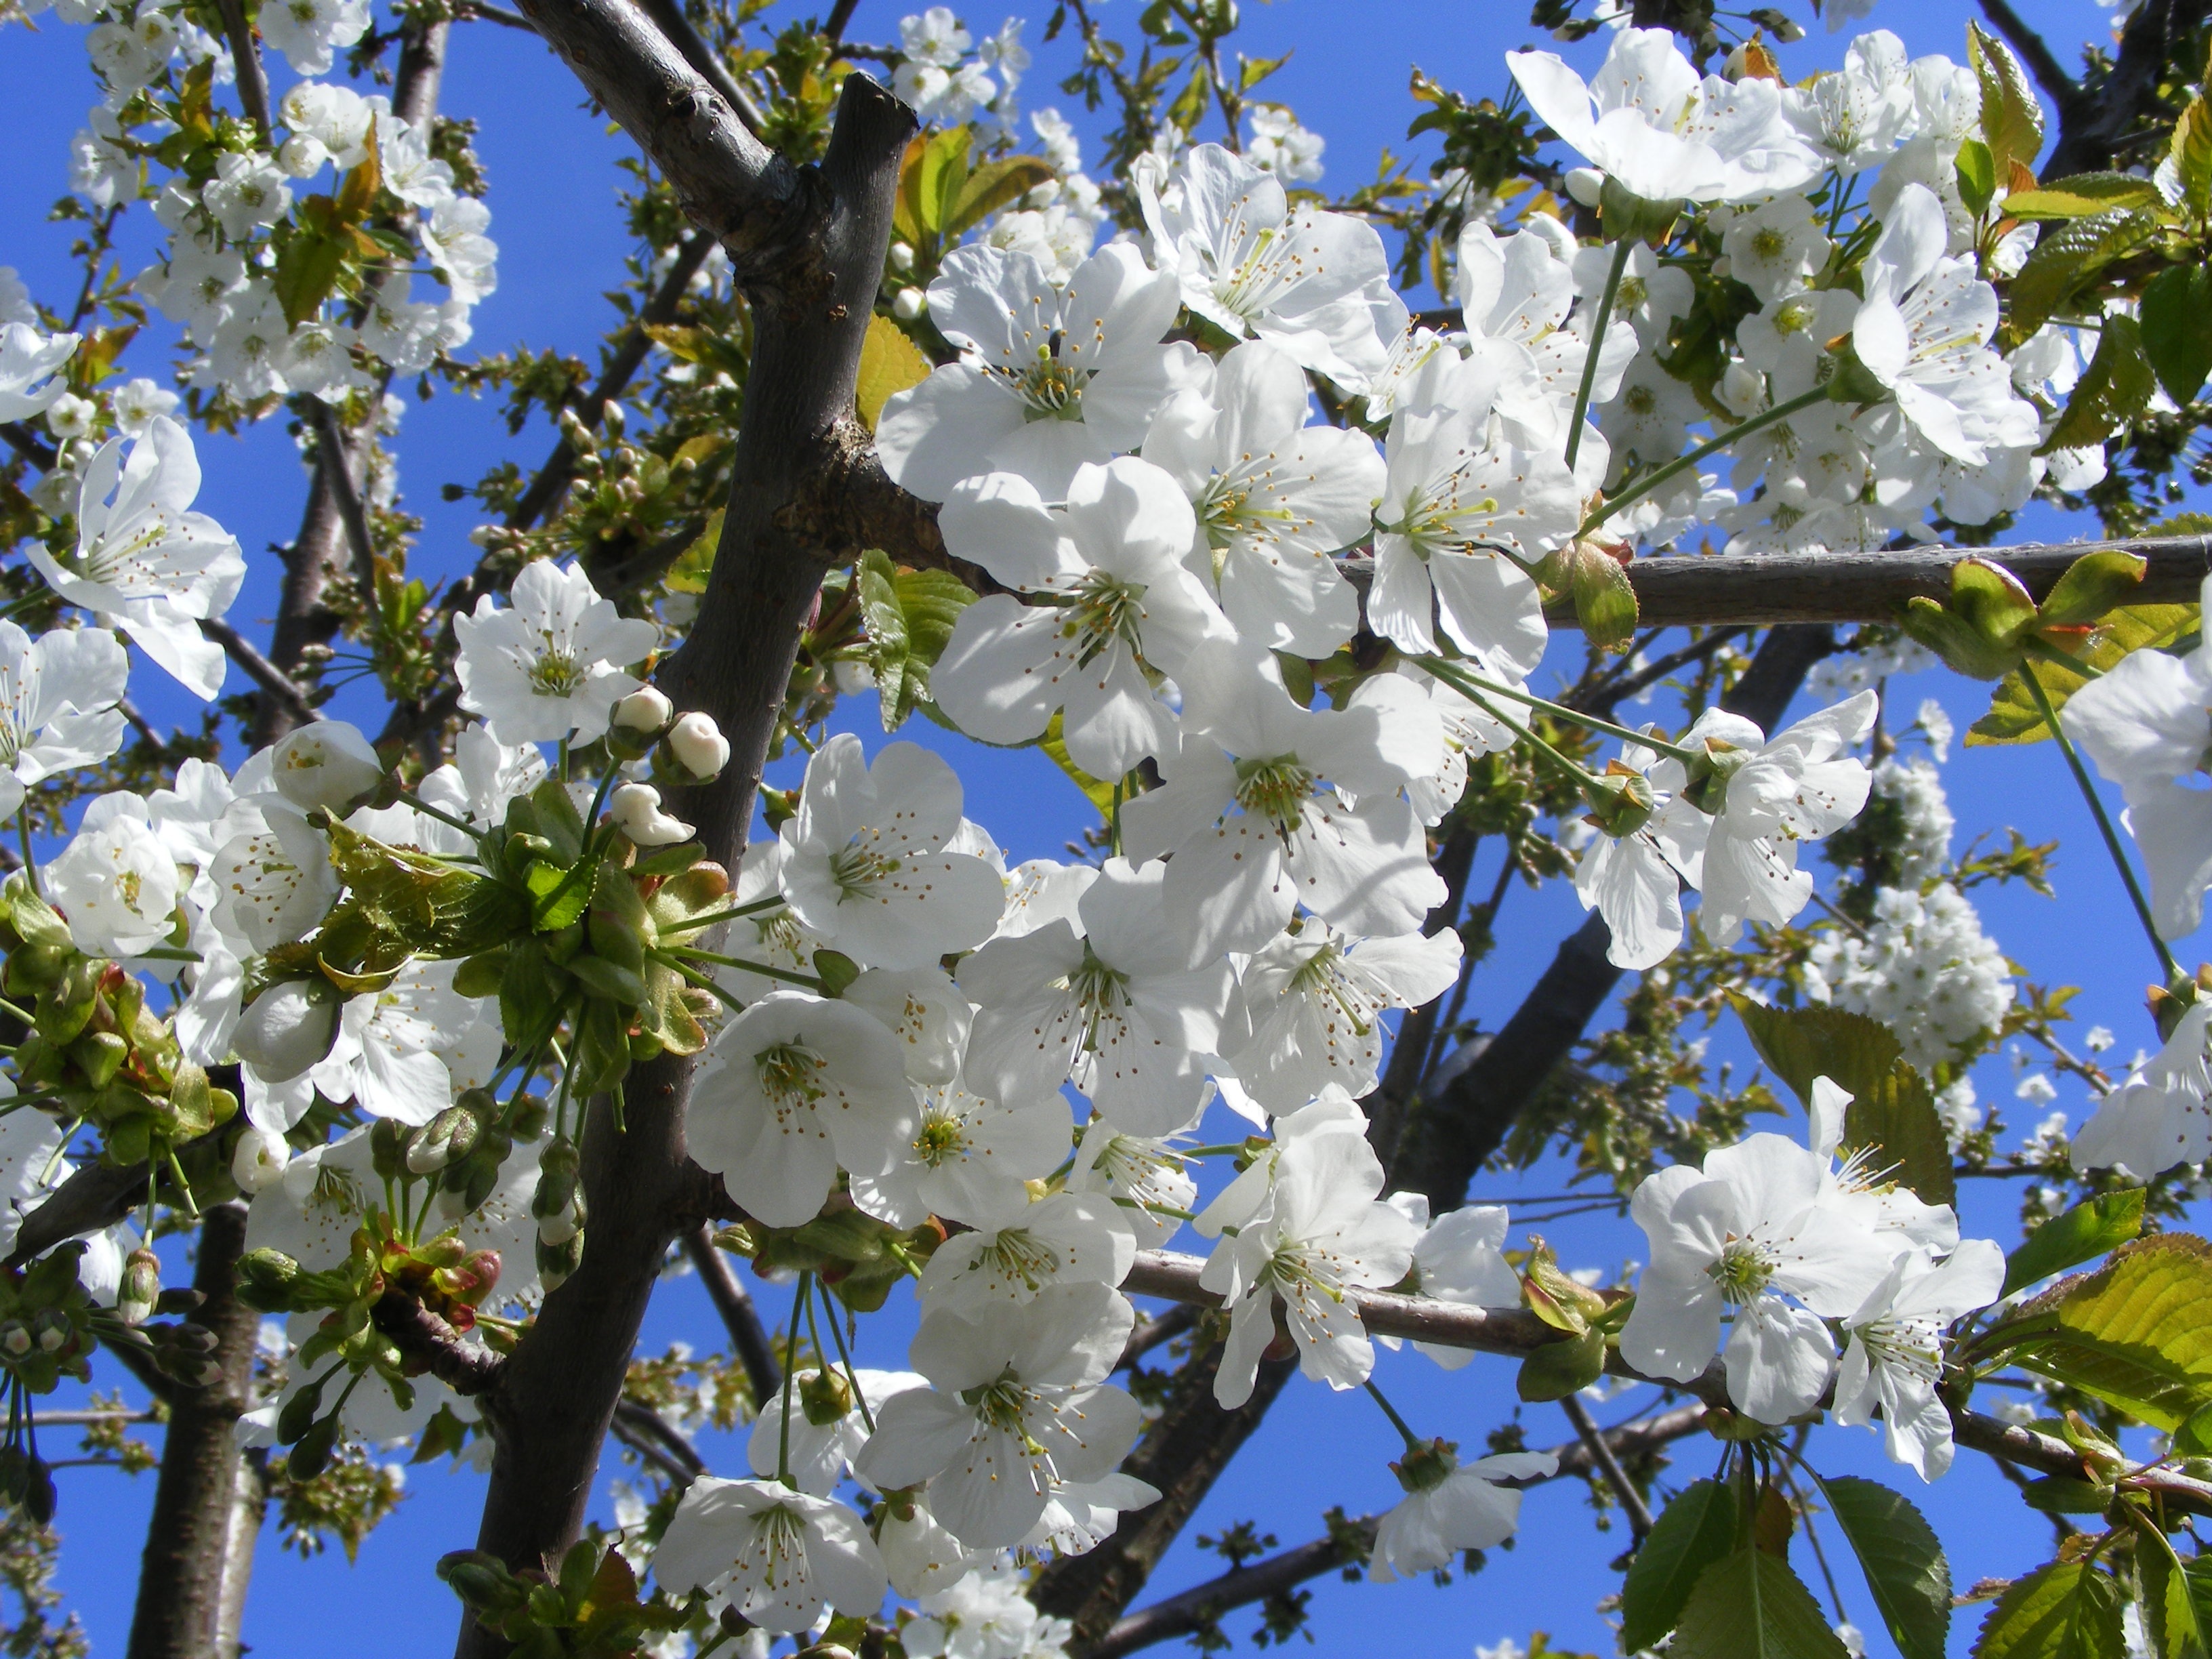
tree, nature, branch, blossom, plant, sky, white, flower, food, spring, produce, blooming, blue, flora, petals, shrub, fleur, beautiful, flowering plant, rose family, land plant